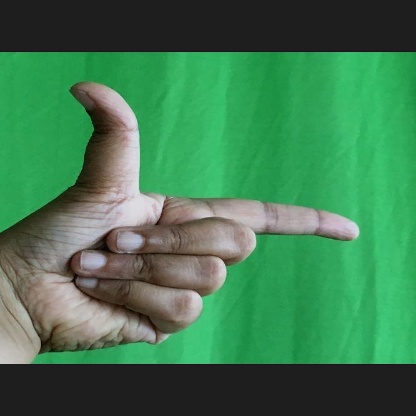
Mudra: Chandrakala